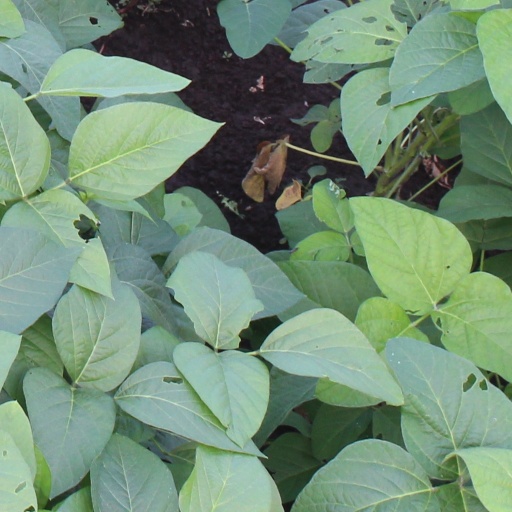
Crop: soybean